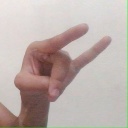
अक्षर: च